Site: brandenburg
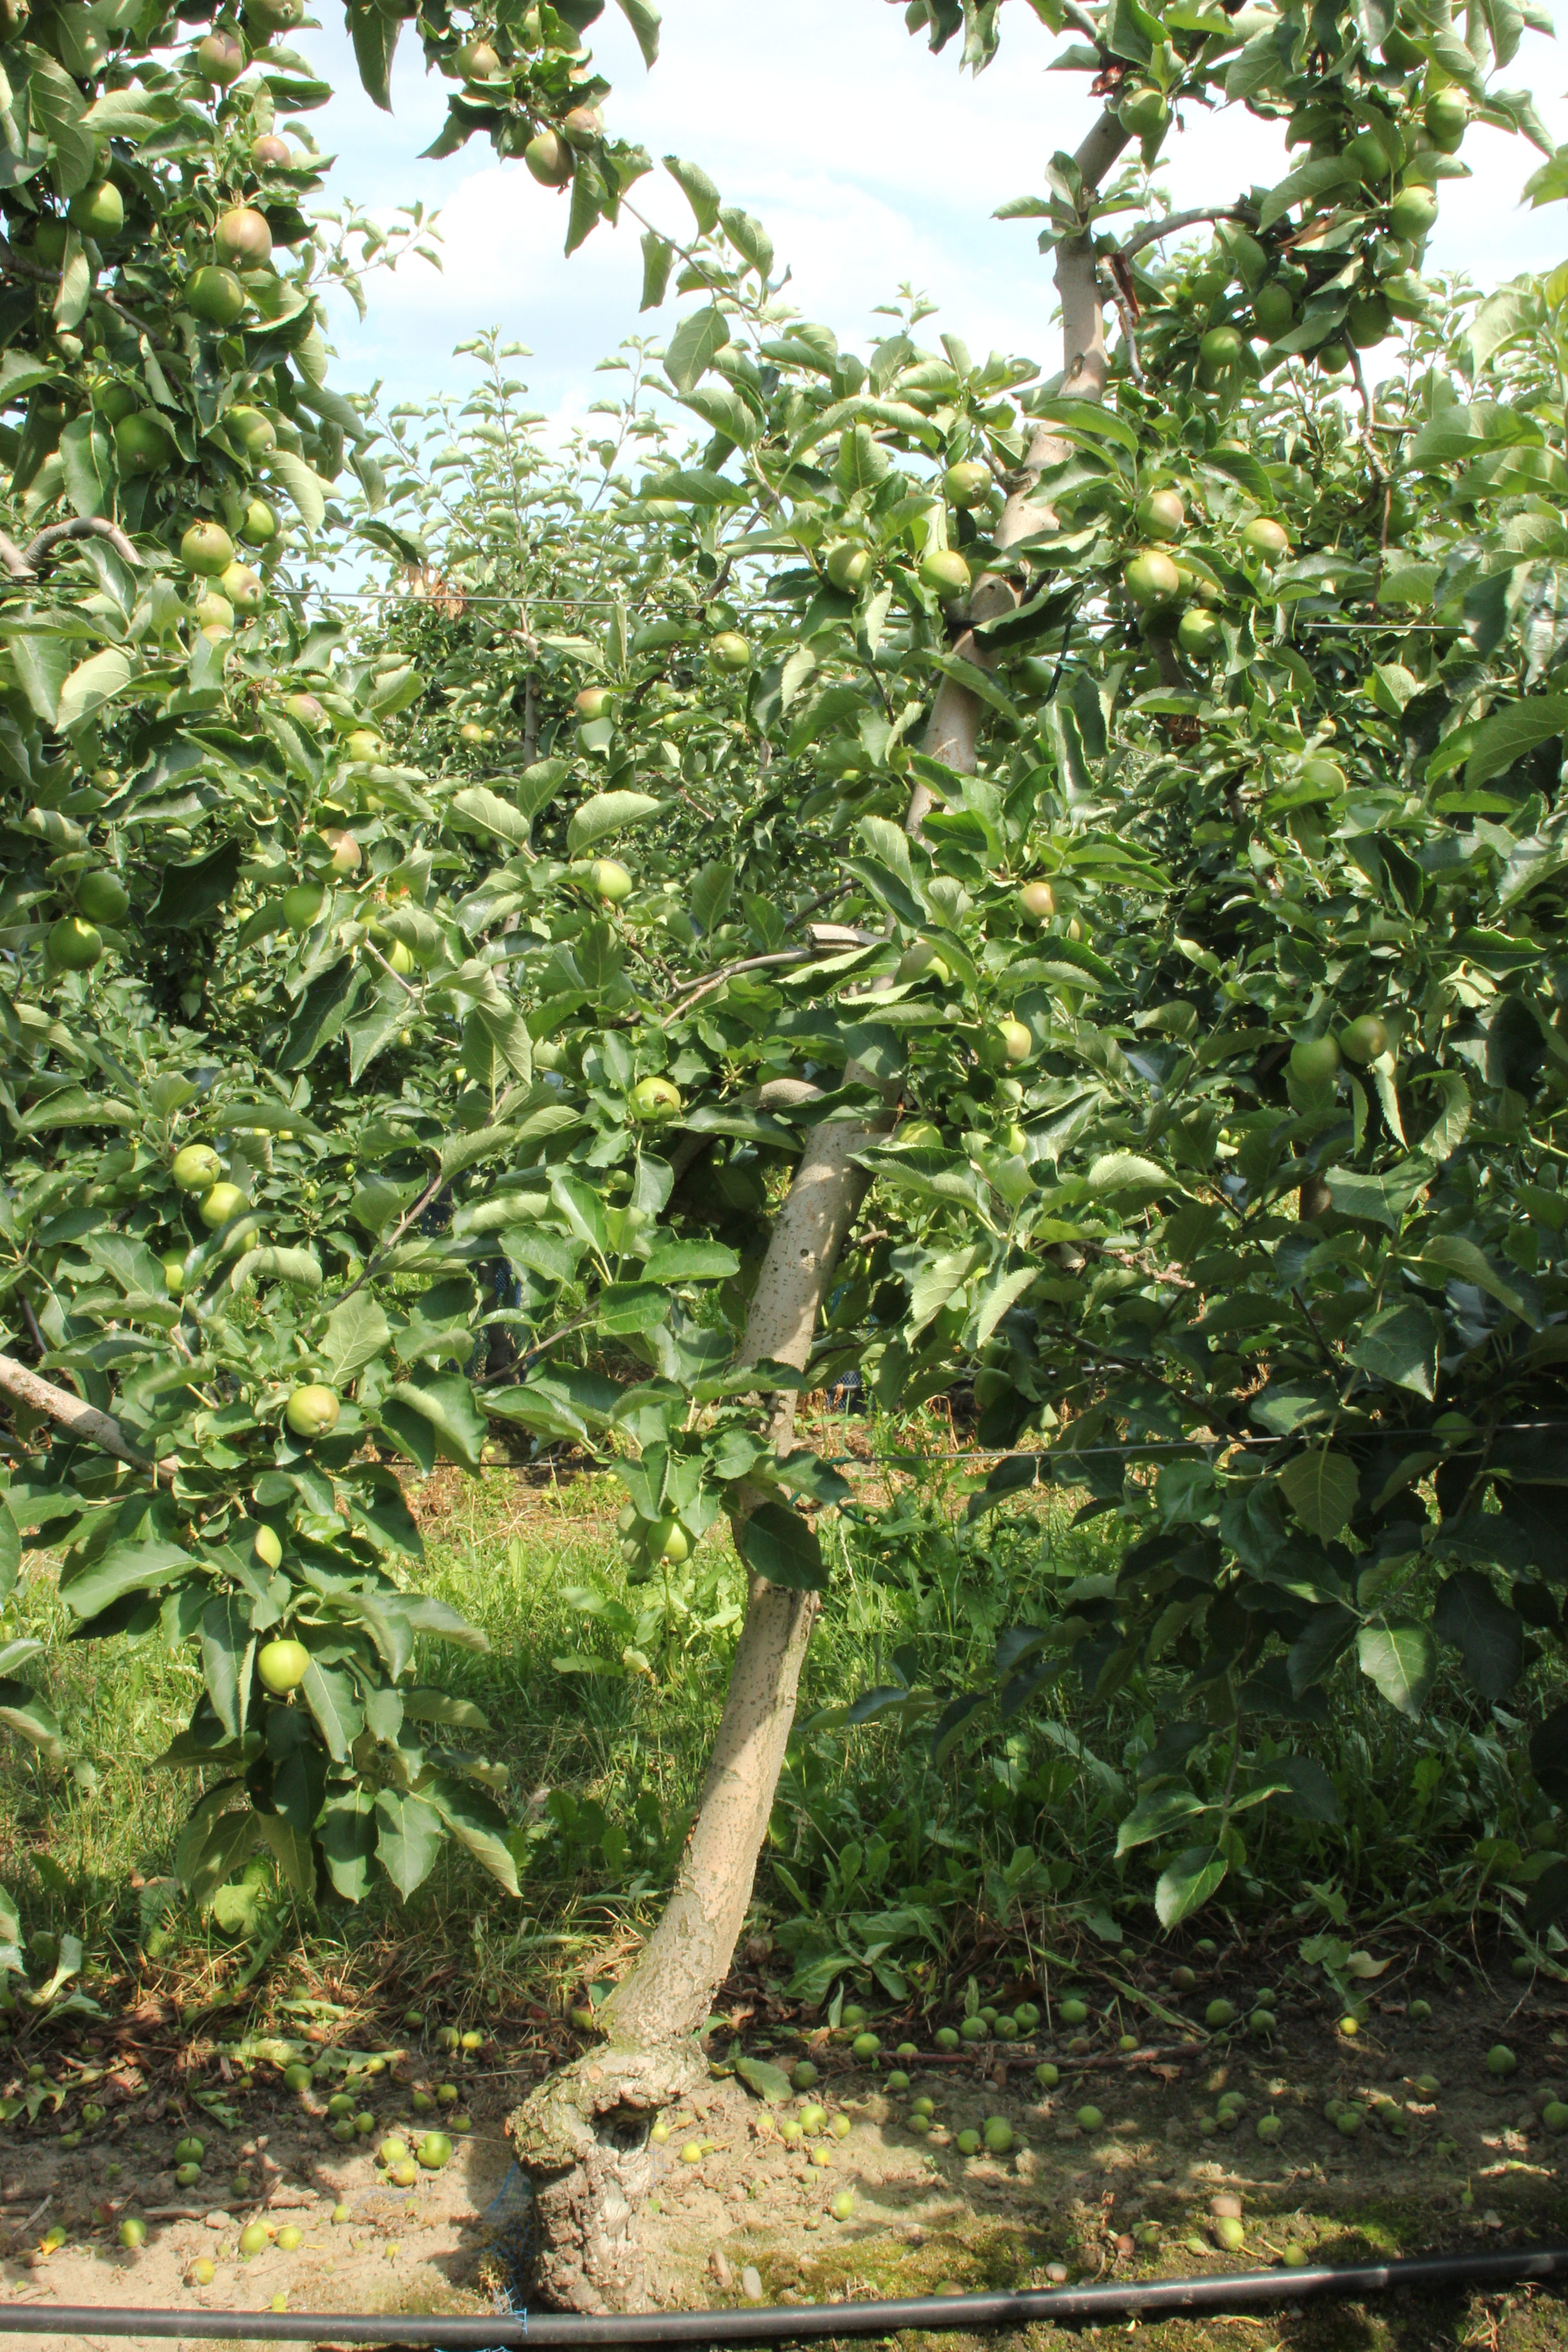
Growth stage (BBCH 74): Development of fruit